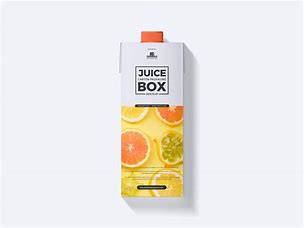
Waste category: cardboard